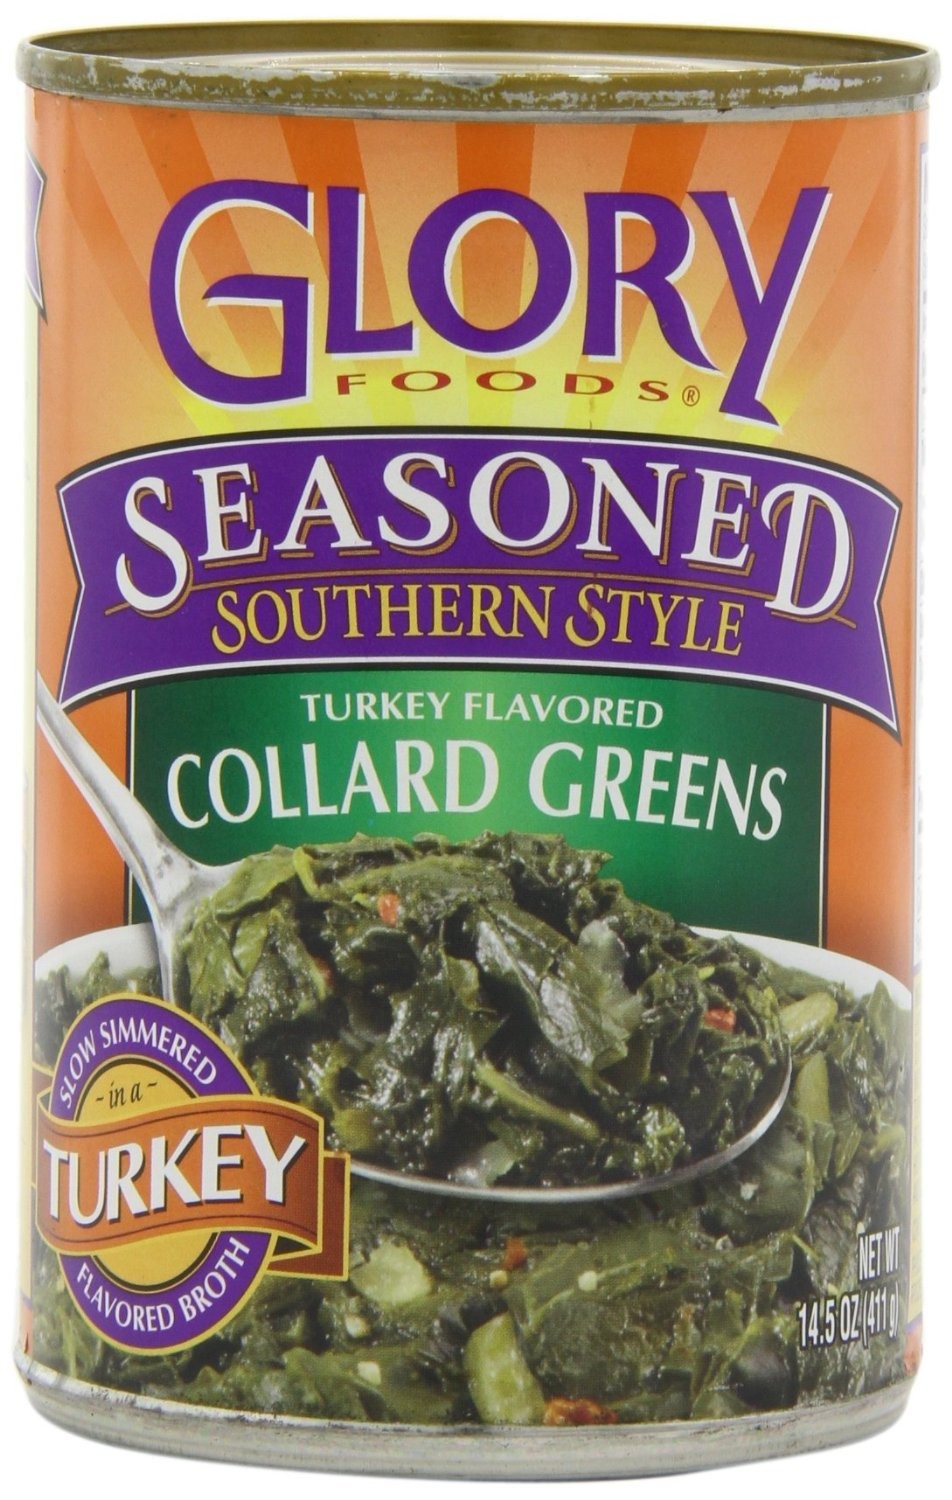
Item Name: Glory Foods, Seasoned, Collard Greens in Turkey Broth, 14.5oz Can (Pack of 6)
Bullet Point 1: Glory Foods
Bullet Point 2: Seasoned
Bullet Point 3: Collard Greens in Turkey Broth
Bullet Point 4: 14.5oz Can
Bullet Point 5: Pack of 6
Product Description: Glory Foods, Seasoned, Collard Greens in Turkey Broth, 14.5oz Can (Pack of 6)
Value: 87.0
Unit: Ounce

Price: 1.57